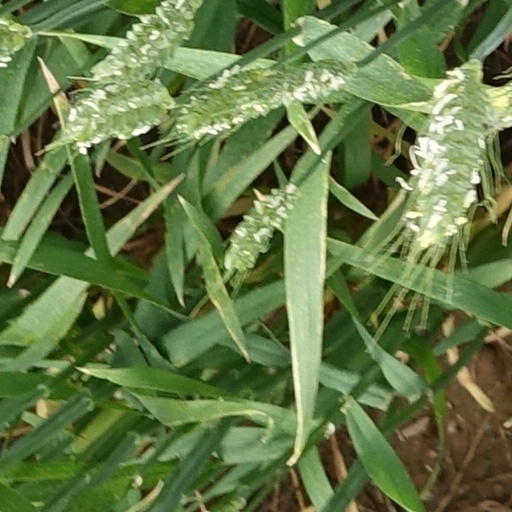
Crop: wheat